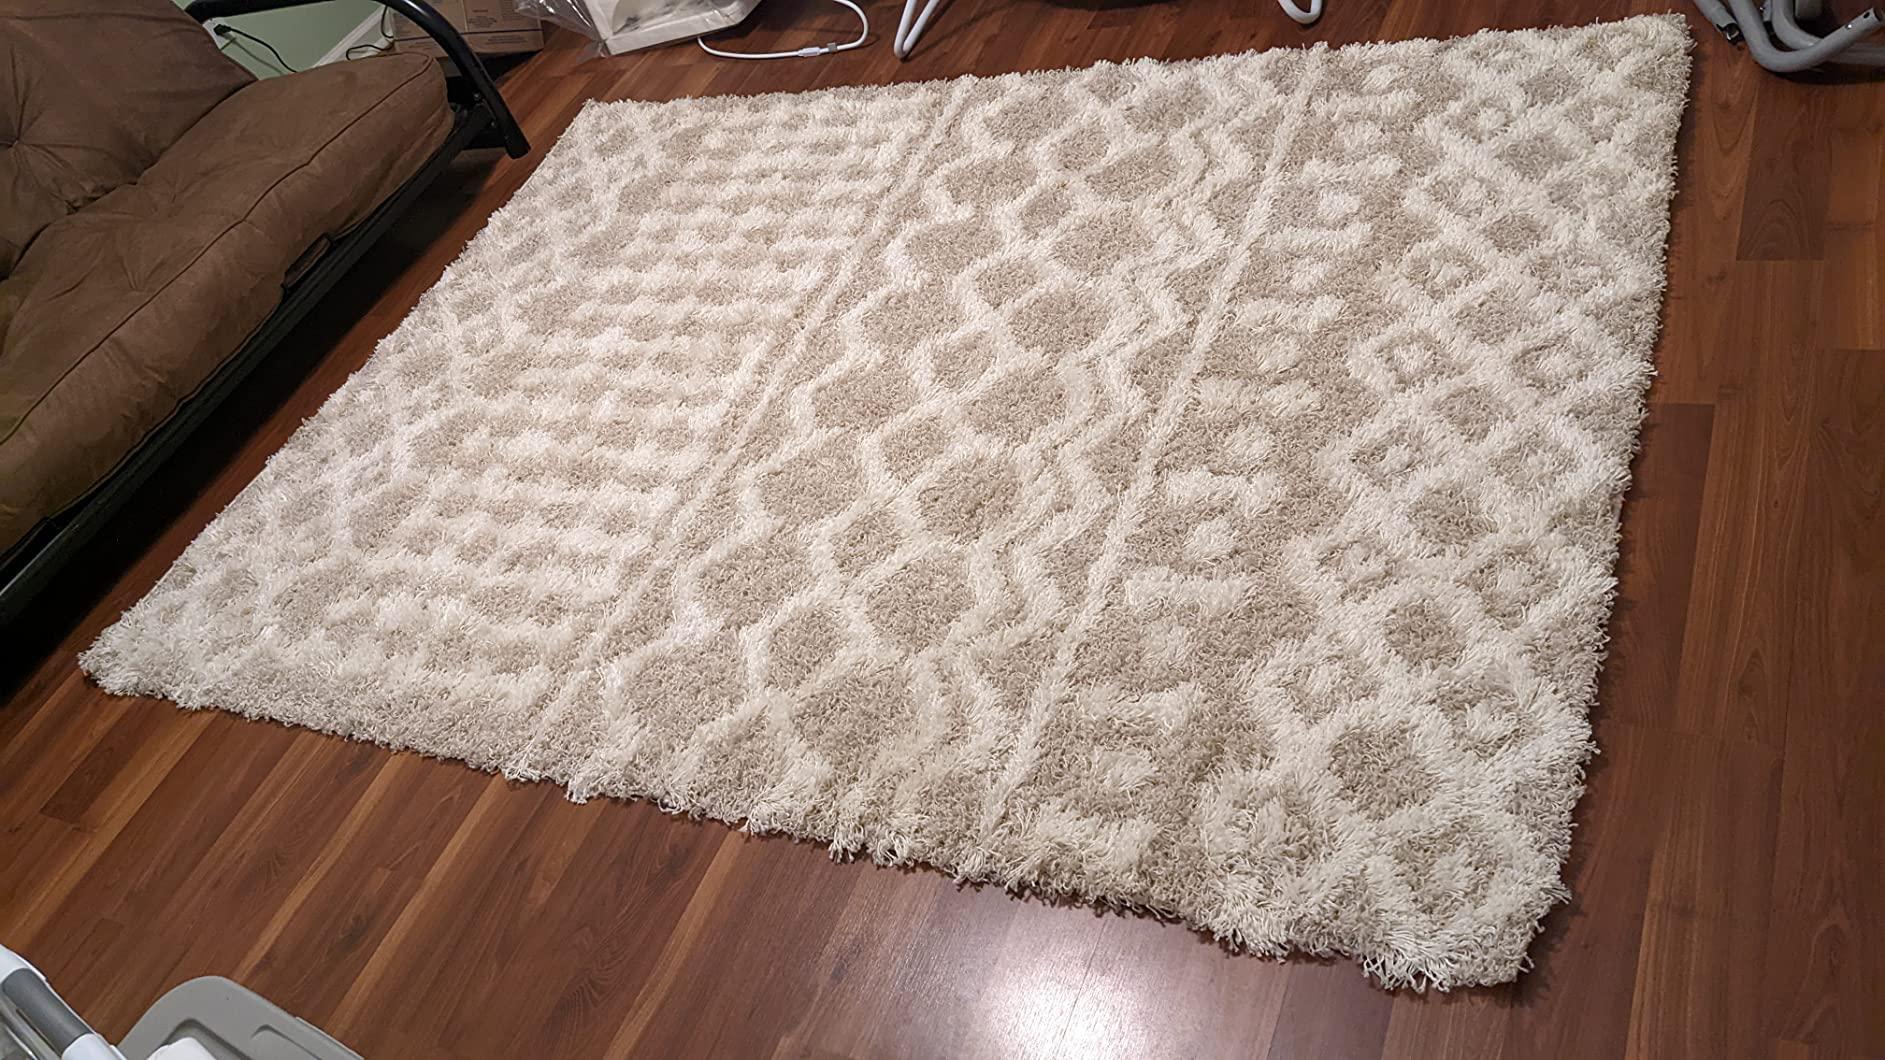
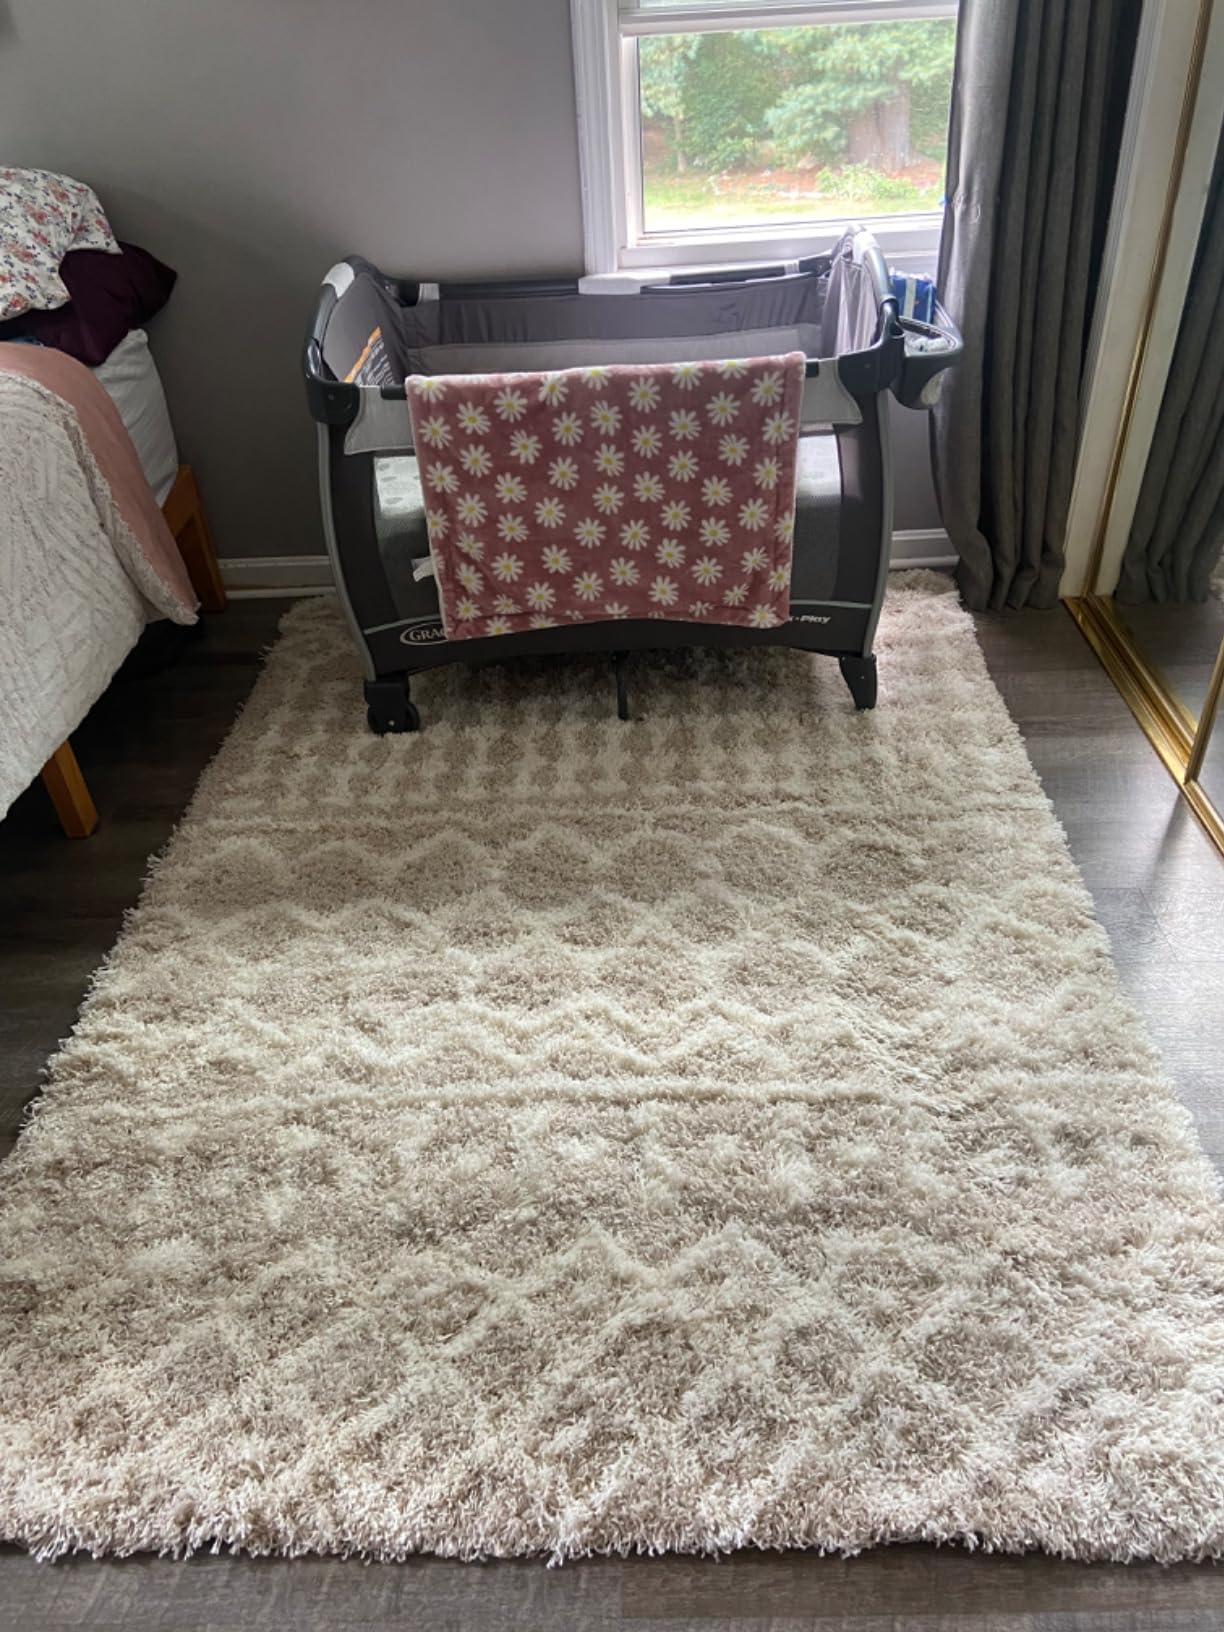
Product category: misc
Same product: yes